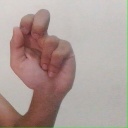
अक्षर: ढ